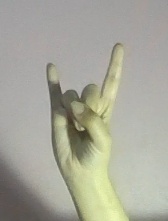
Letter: la